Economy of Greater Oslo

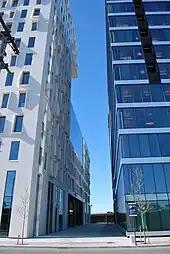
PWC office building to the right and KLP office

In the maritime sector alone, Oslo is home to approximately 980 companies and 8,500 employees, accounting for some of the world's largest shipping firms, shipbrokers, and insurance brokers. The nearby Det Norske Veritas (DNV), headquartered in Høvik, Norway, is one of the three major maritime ship classification organizations worldwide. As a non-governmental agency, the DNV establishes and maintains technical standards for the construction and operation of ships and offshore structures, with about 16.5% of the world fleet in its register.